E. M. Forster

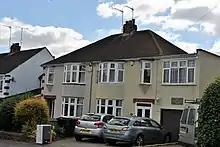
Forster lived and died at this house, the home of his friends Robert and May Buckingham. The sign above the garage door marks the 100th anniversary of his birth.

Forster's first novel, "Where Angels Fear to Tread", was described by reviewers as "astonishing" and "brilliantly original". "The Manchester Guardian" (forerunner of "The Guardian") noted "a persistent vein of cynicism which is apt to repel," though "the cynicism is not deep-seated." The novel is labelled "a sordid comedy culminating, unexpectedly and with a real dramatic force, in a grotesque tragedy." Lionel Trilling remarked on this first novel as "a whole and mature work dominated by a fresh and commanding intelligence".